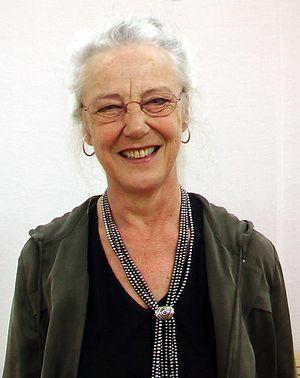
Jytte Hilden, née le 12 septembre 1942, est une femme politique danoise membre des Sociaux-démocrates, ancien ministre et ancienne députée au Parlement entre 1979 et 1981 et entre 1984 et 1998.